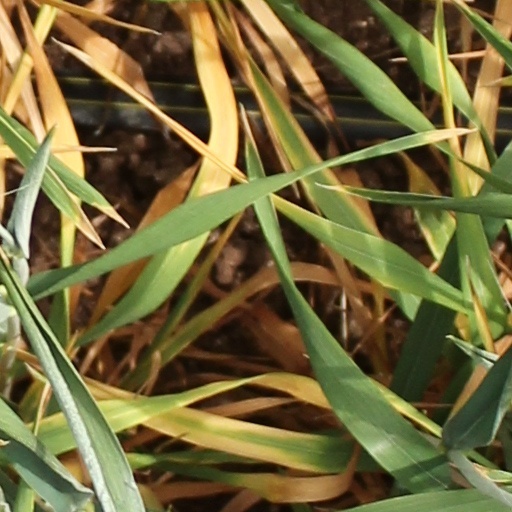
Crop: wheat